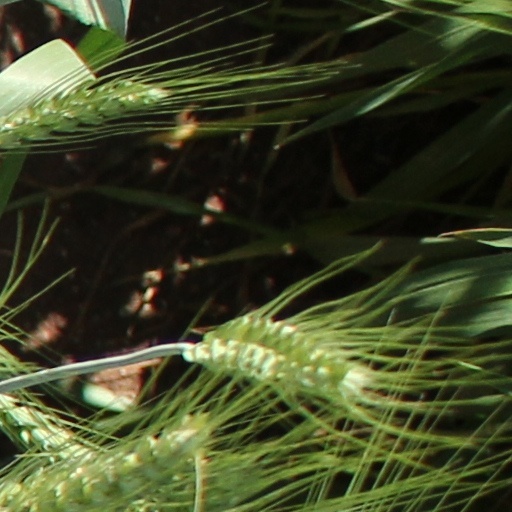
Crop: wheat